City of London

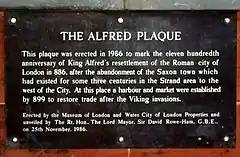
Plaque near Southwark Bridge noting the activities around the time of King Alfred

Bede records that in AD 604 St Augustine consecrated Mellitus as the first bishop to the Anglo-Saxon kingdom of the East Saxons and their king, Sæberht. Sæberht's uncle and overlord, Æthelberht, king of Kent, built a church dedicated to St Paul in London, as the seat of the new bishop. It is assumed, although unproven, that this first Anglo-Saxon cathedral stood on the same site as the later medieval and the present cathedrals.